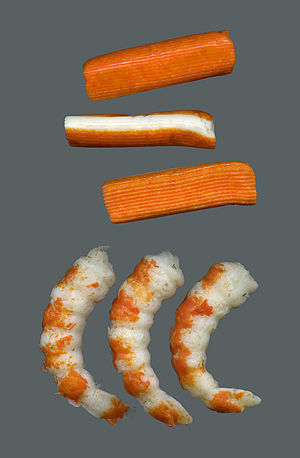
Surimi
Surimi i færdig form, som hhv. crabfish og "rejer"
"Surimi sælges i Danmark og i vesten generelt under navnet crab sticks, crab fish ""krab"" og lignende. Det bruges i stedet for krabbekød i fx skaldyrssalater og på pizzaer. Det sælges som lyserøde eller orangerøde stave/stykker med et hvidt indre. I udseende, lugt og konsistens minder det meget om fast krabbekød, men det har intet med krabbe eller skaldyr at gøre.